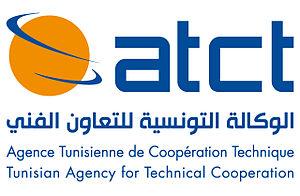
logo_atct
L’Agence tunisienne de coopération technique ou ATCT est une institution publique tunisienne créée en 1972 par la loi n°72-35 du 27 avril 1972 pour exécuter la politique de l’État en matière de coopération technique. Le décret n°98-2239 du 28 octobre 1998 en fixe l'organisation administrative et financière ainsi que les modalités de fonctionnement.